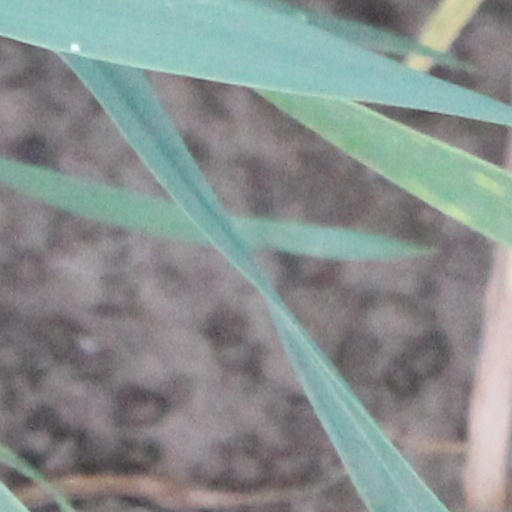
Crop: wheat